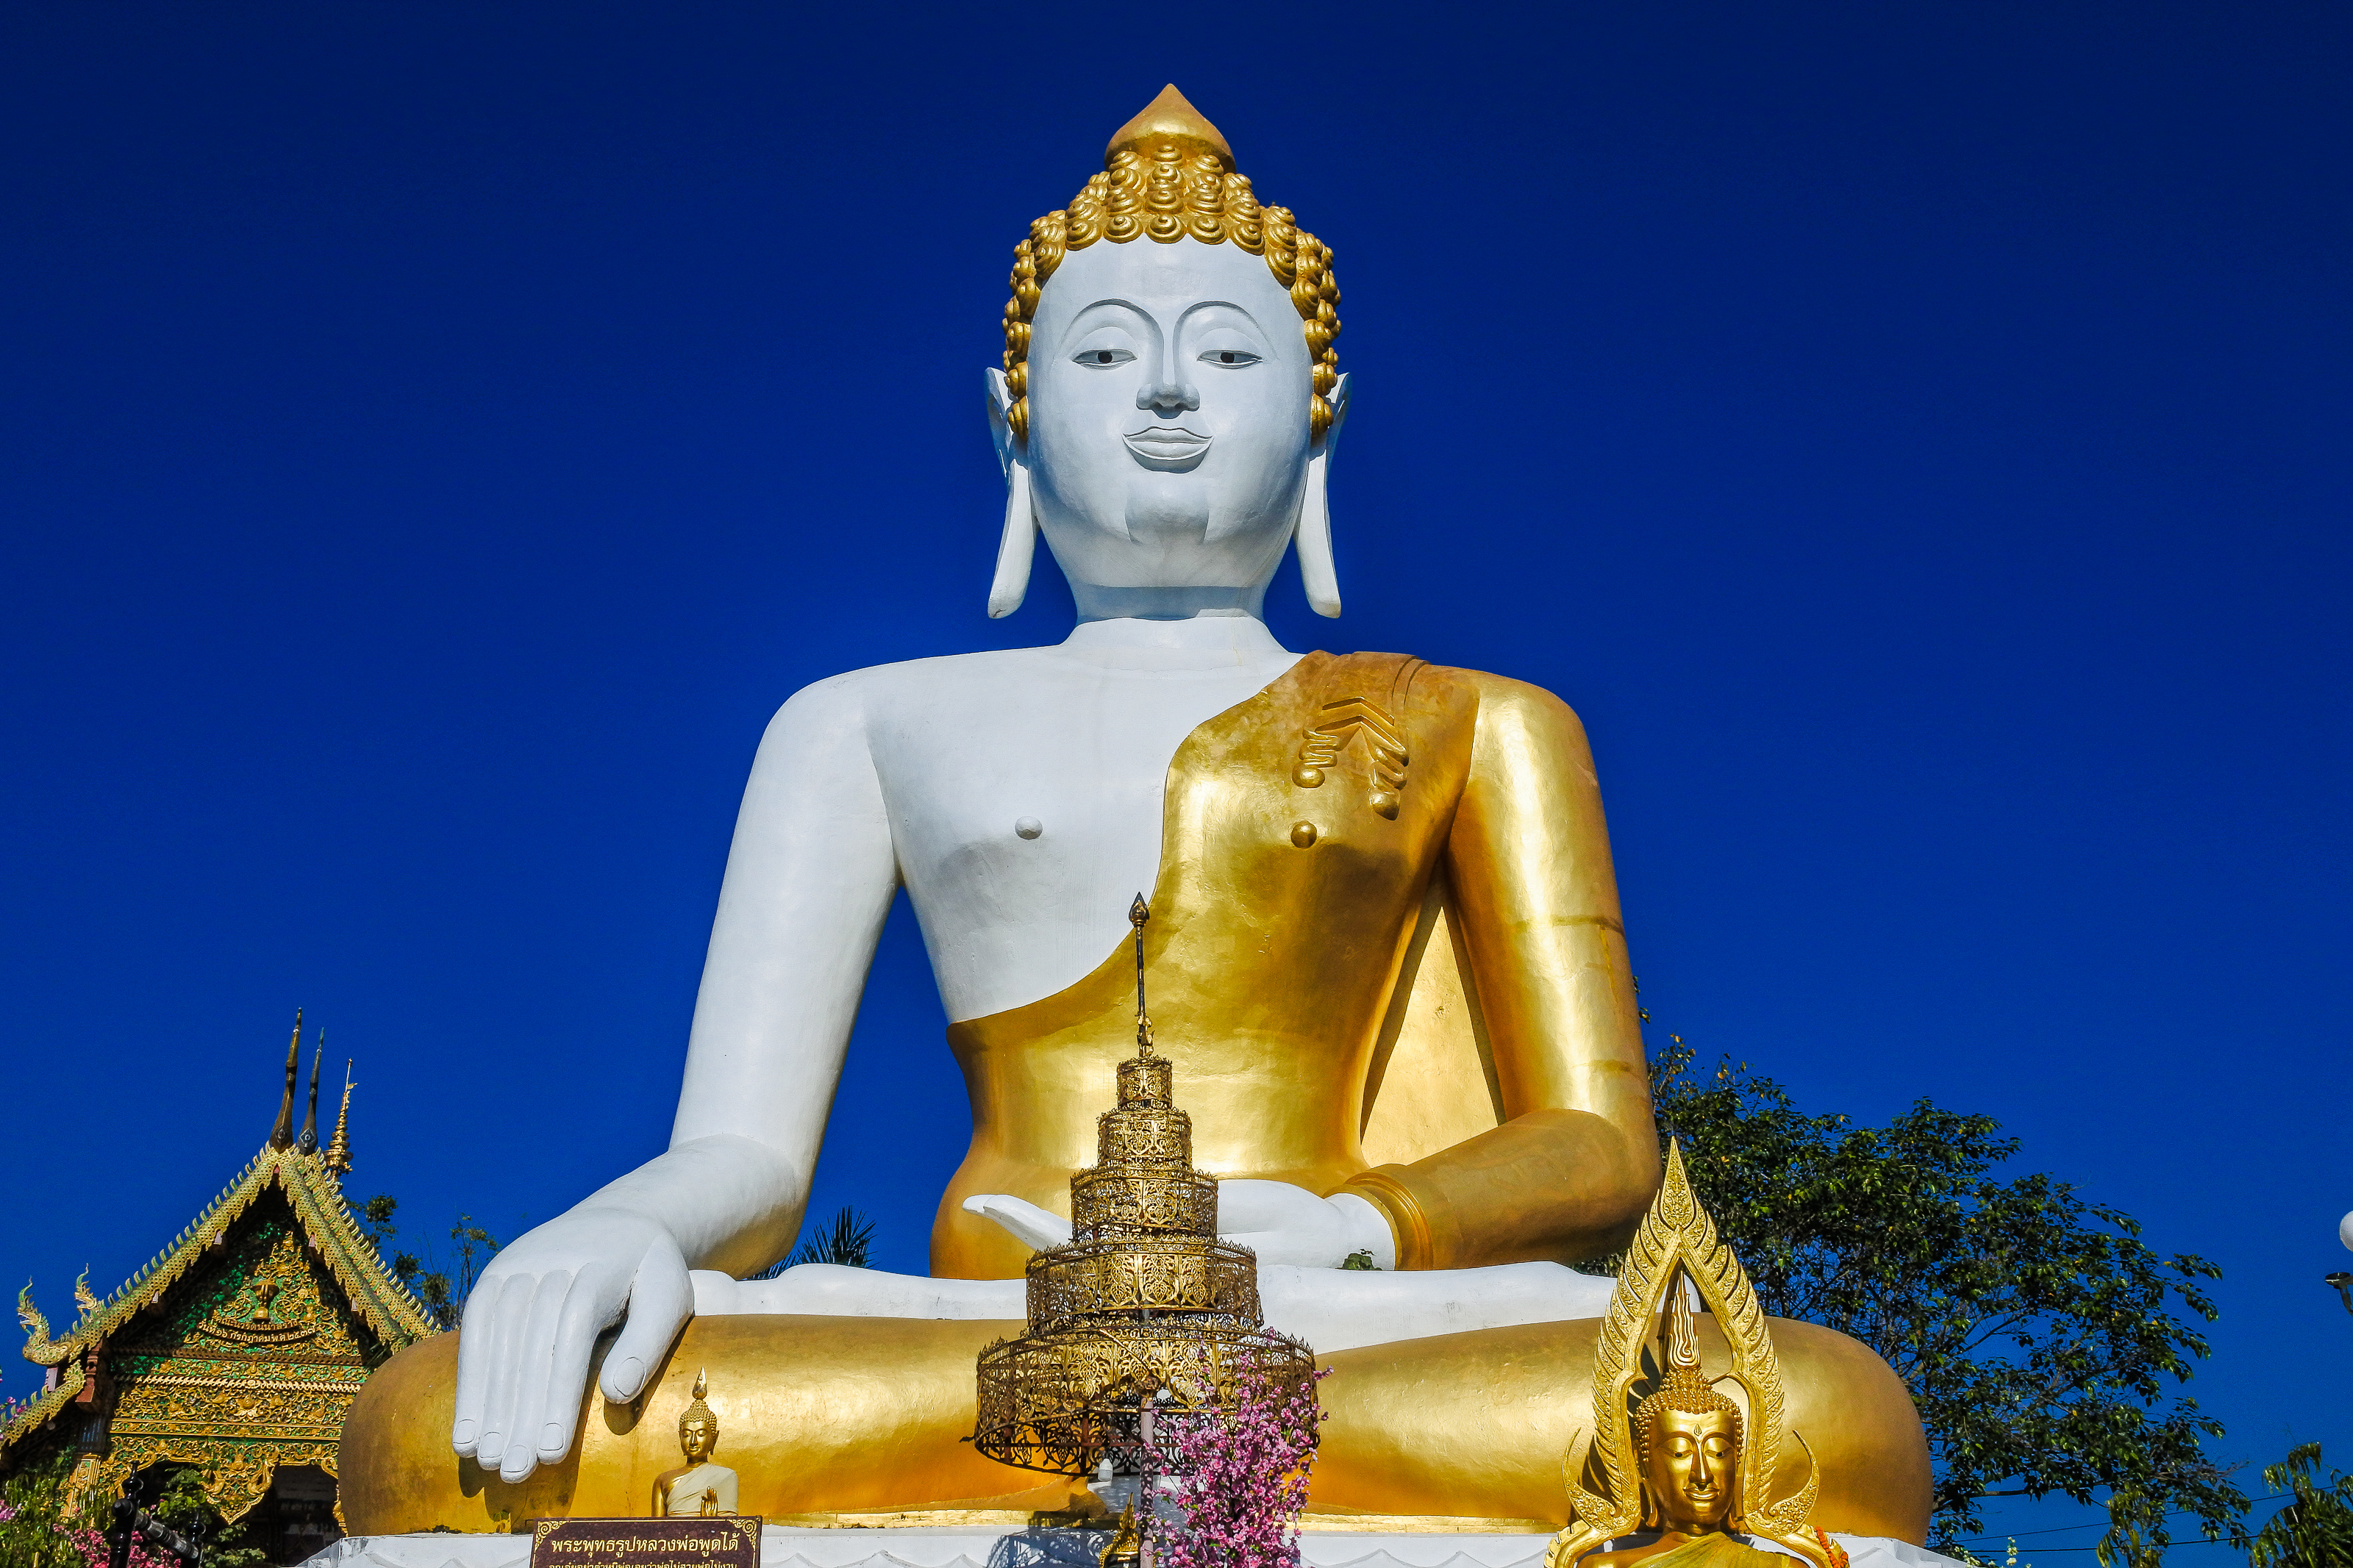
symbol, building, cloud, beautiful, white, buddha, temple of the golden mountain, thailand, yunnan, golden, landmark, sky, image, old, temples, bangkok, thai, brown, ancient, stupa, traditional, background, peace, tibetan, worship, religious, city, tourism, twilight, gold, wat doi kum, chiang mai, wat phra that doi kham, place, architecture, art, famous, asia, asian, wat, buddhism, religion, pagoda, outdoors, prayer, culture, buddhist, temple, travel, statue, sculpture, place of worship, meditation, monument, fictional character, shrine, national historic landmark, historic site, leisure, metal